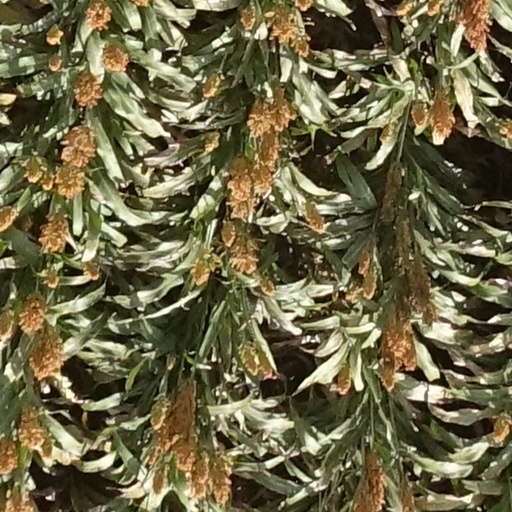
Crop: sorghum